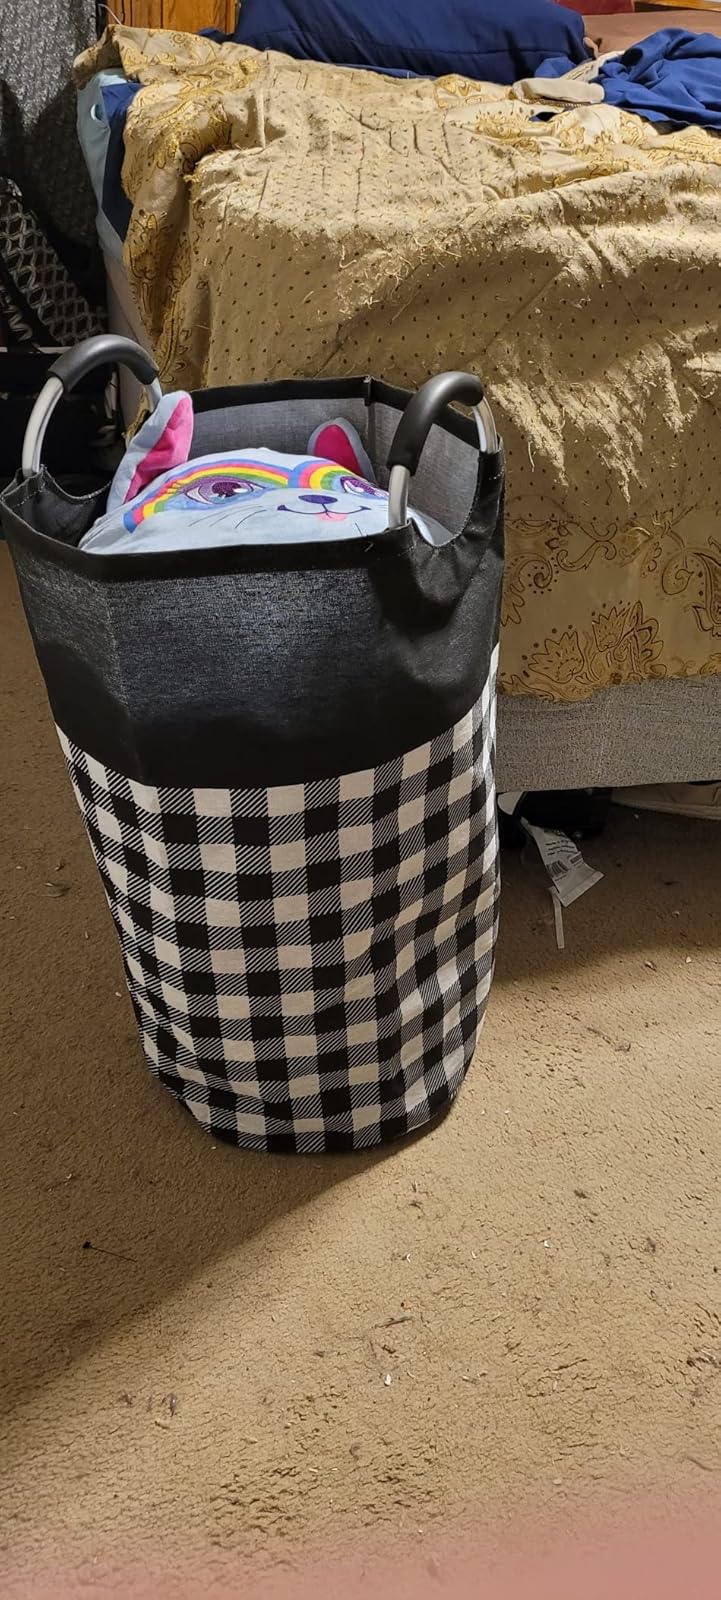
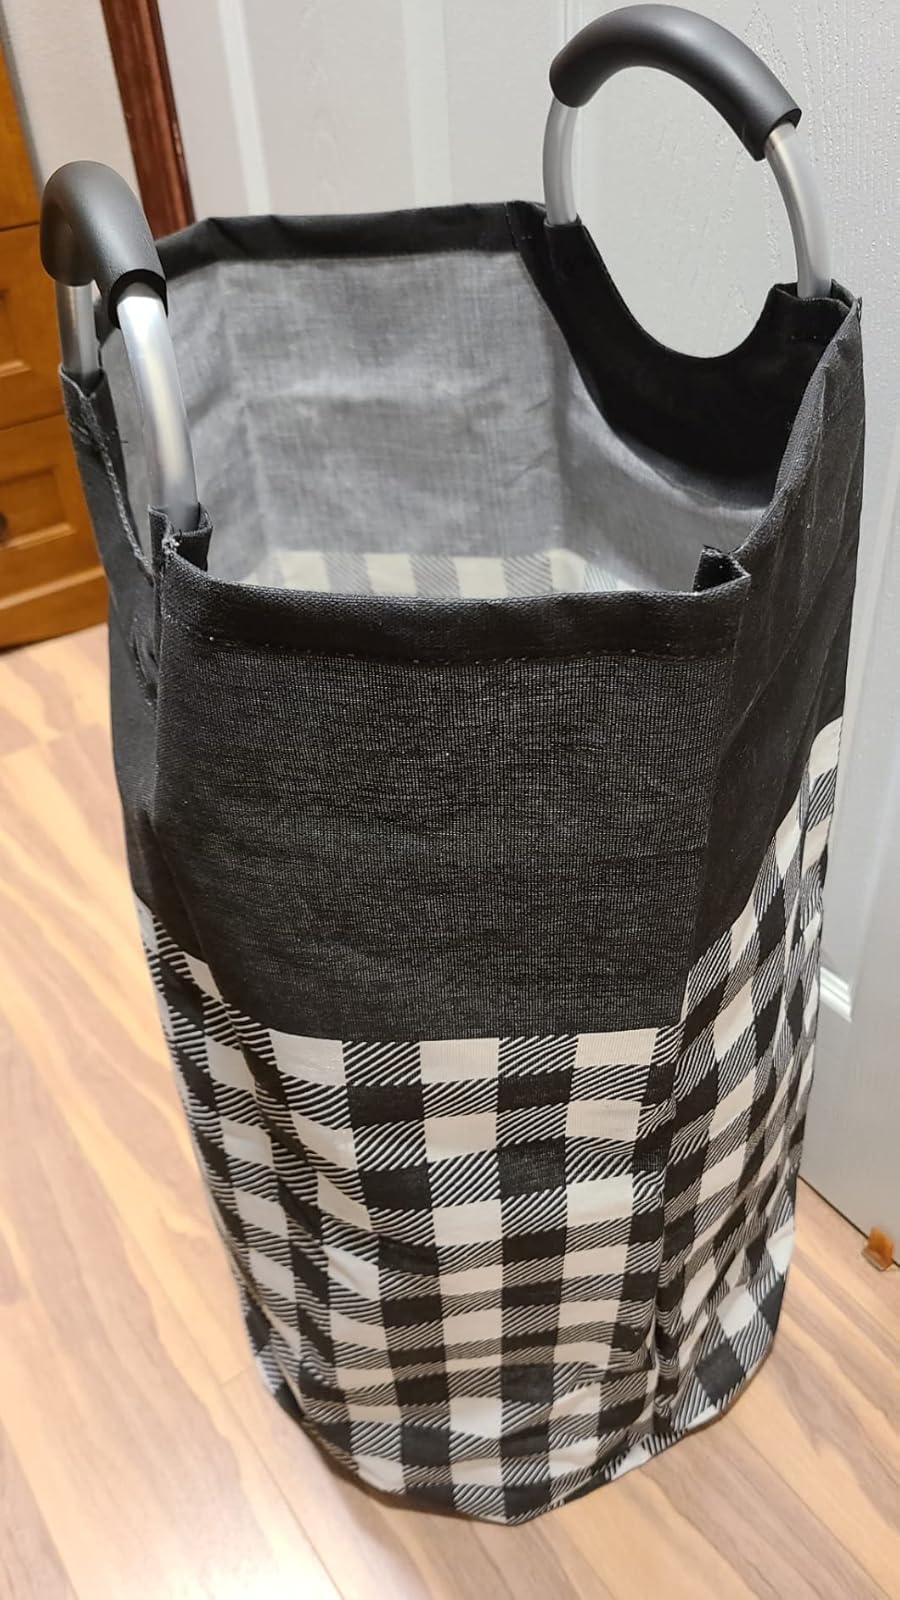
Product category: items_hamper
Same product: yes